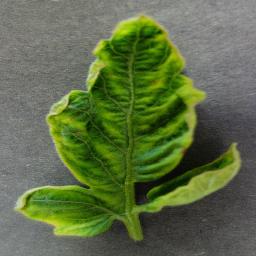
Label: Tomato___Tomato_Yellow_Leaf_Curl_Virus